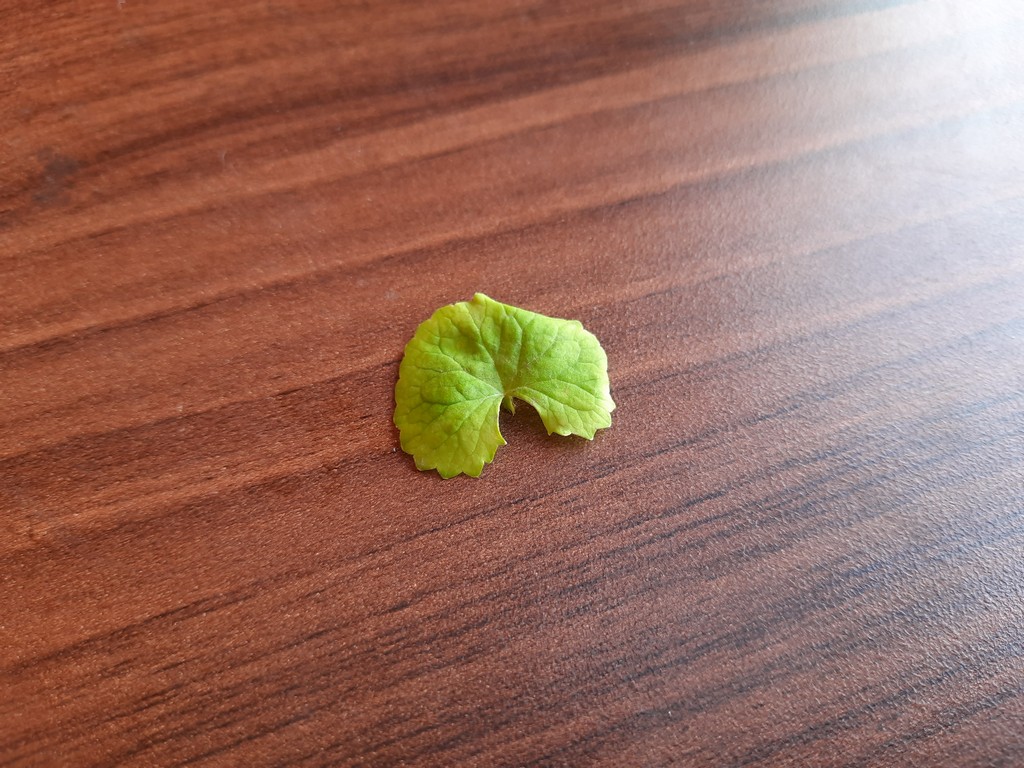
Label: Healthy